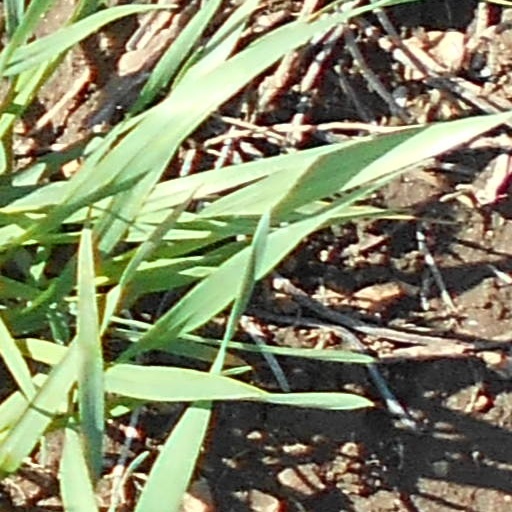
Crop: wheat